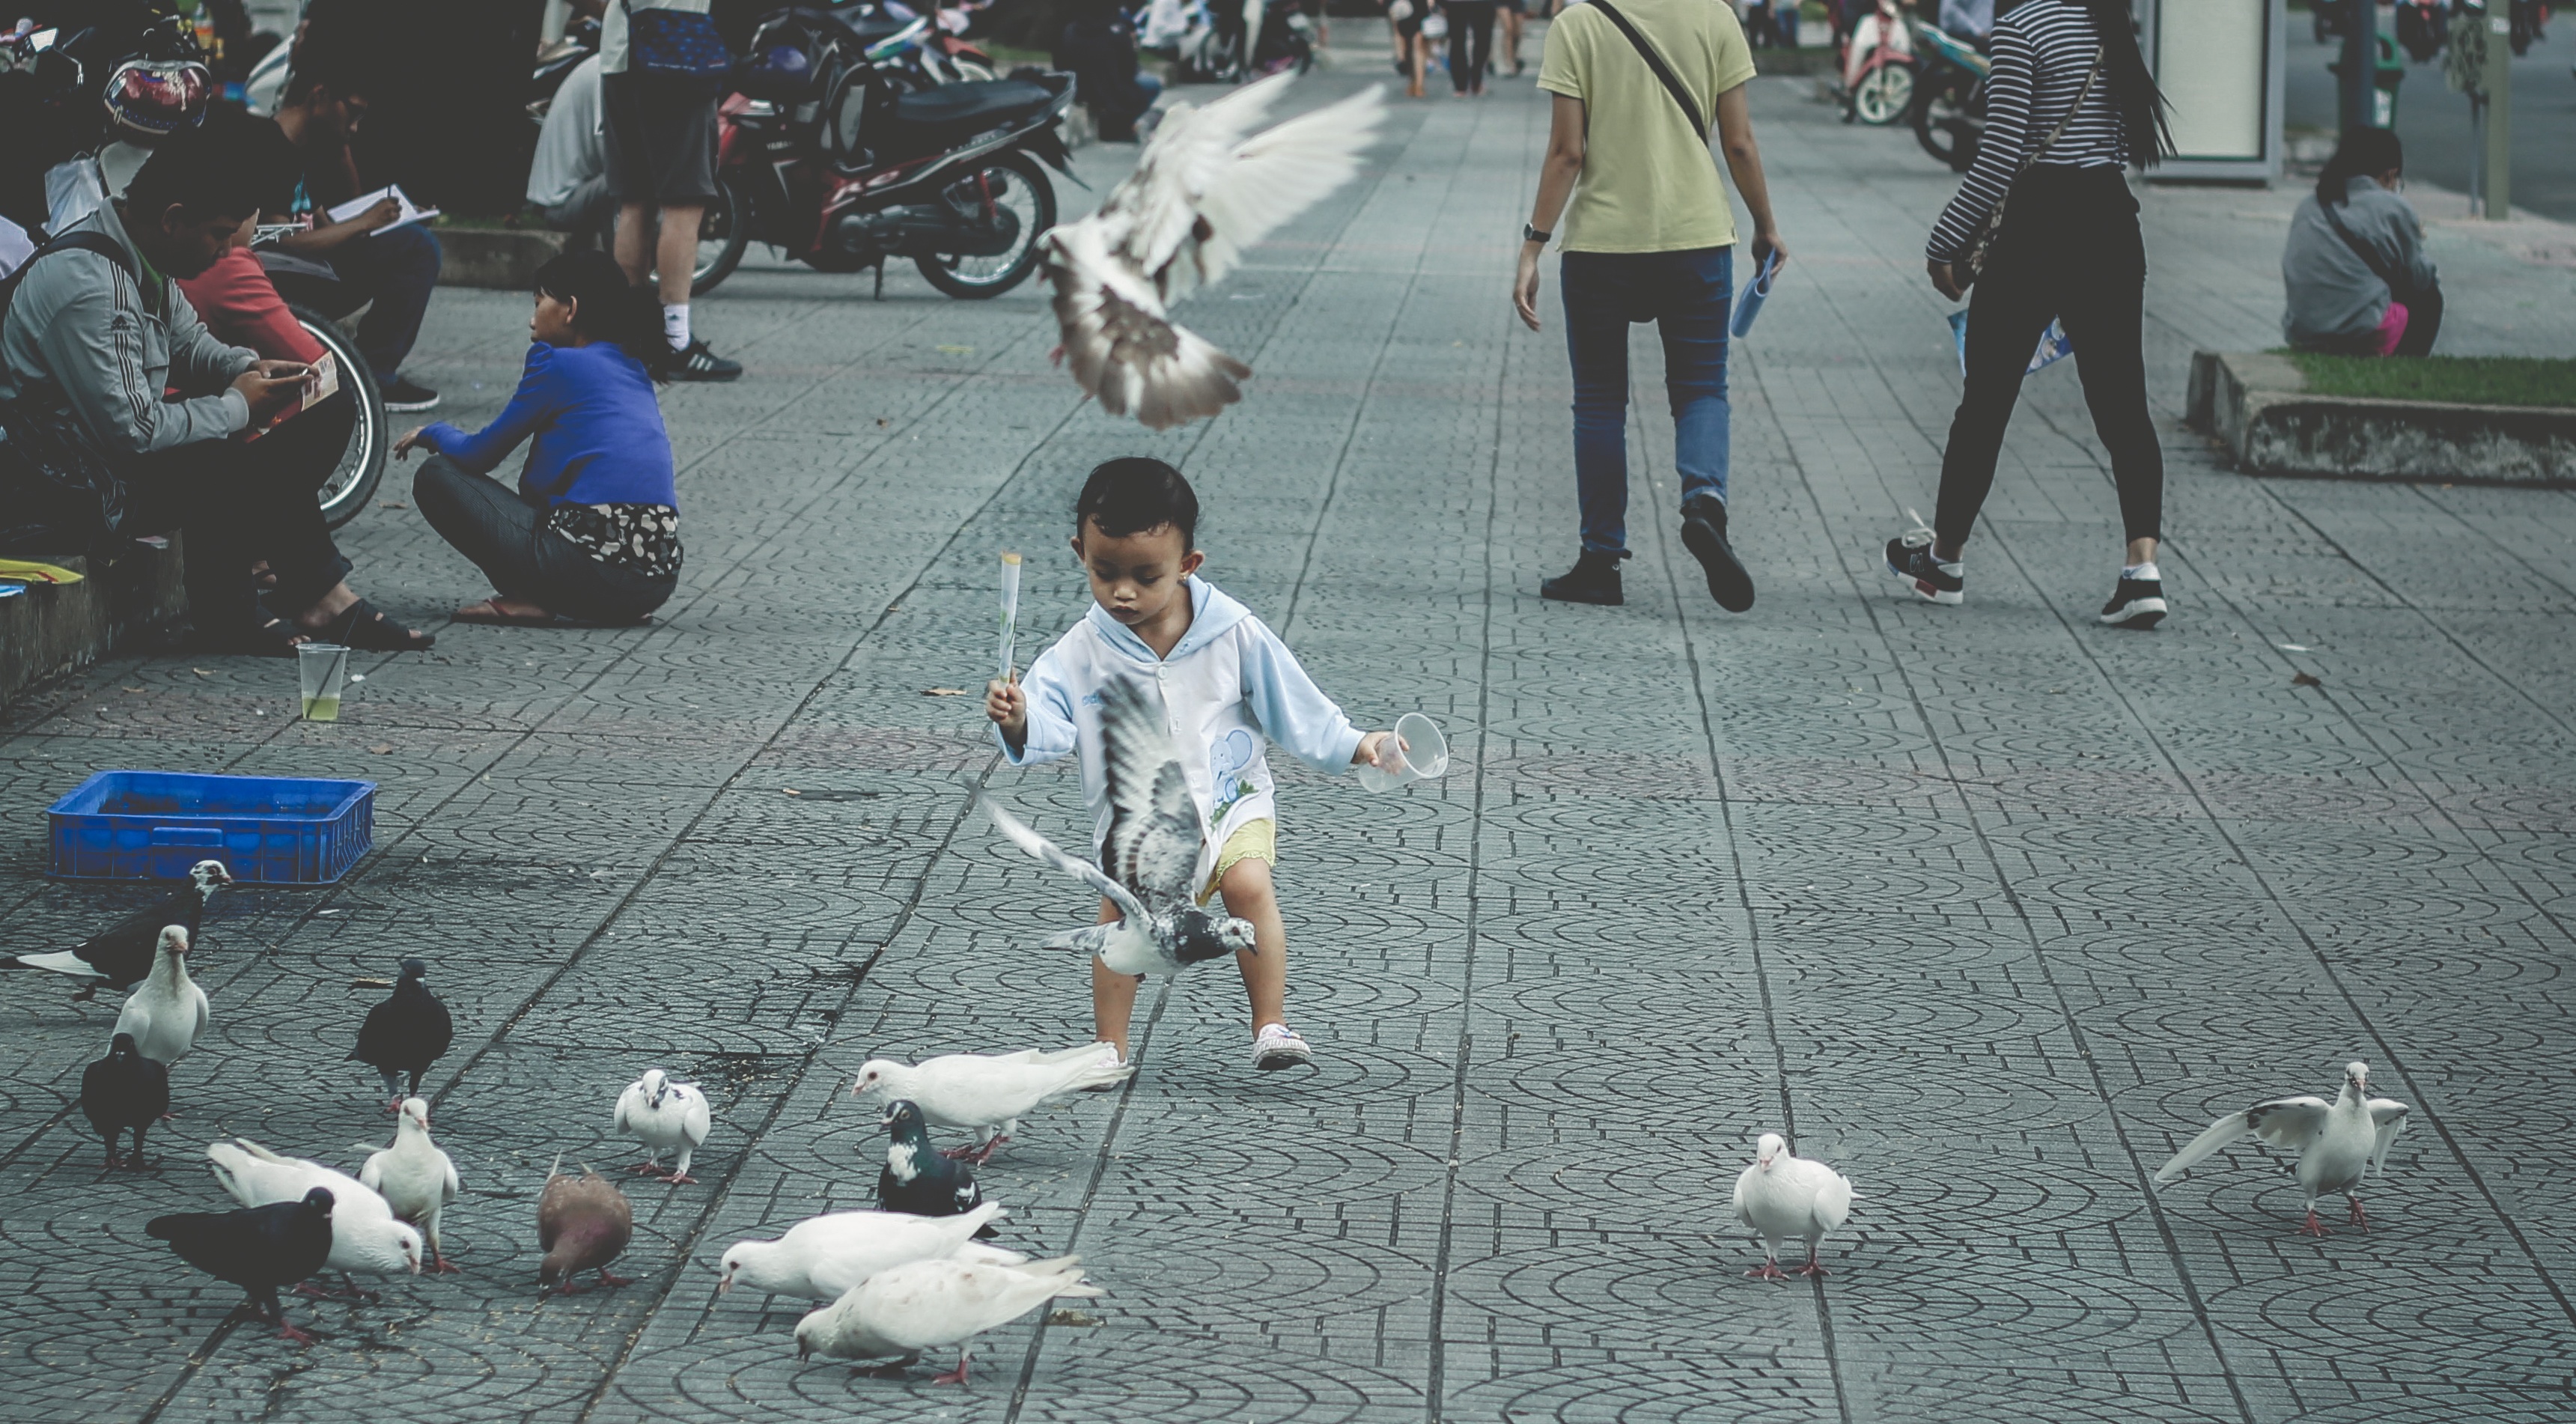
pedestrian, road, street, crowd, child